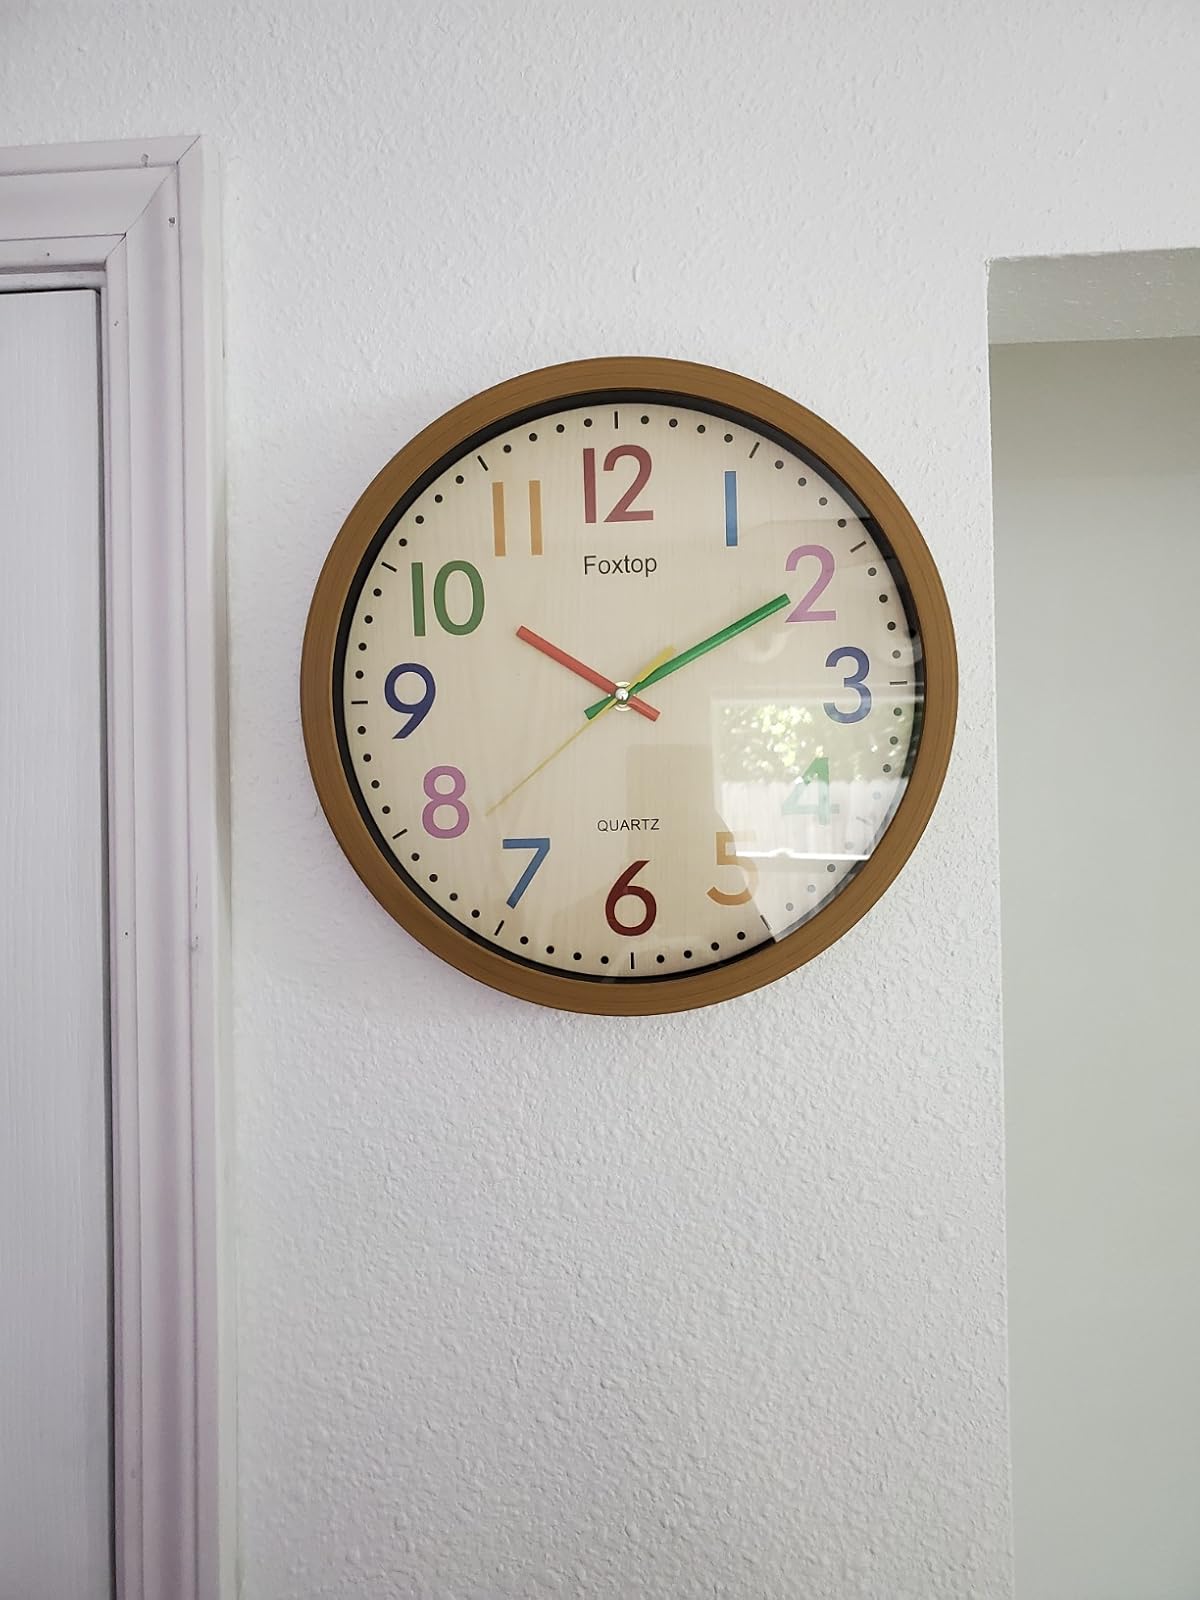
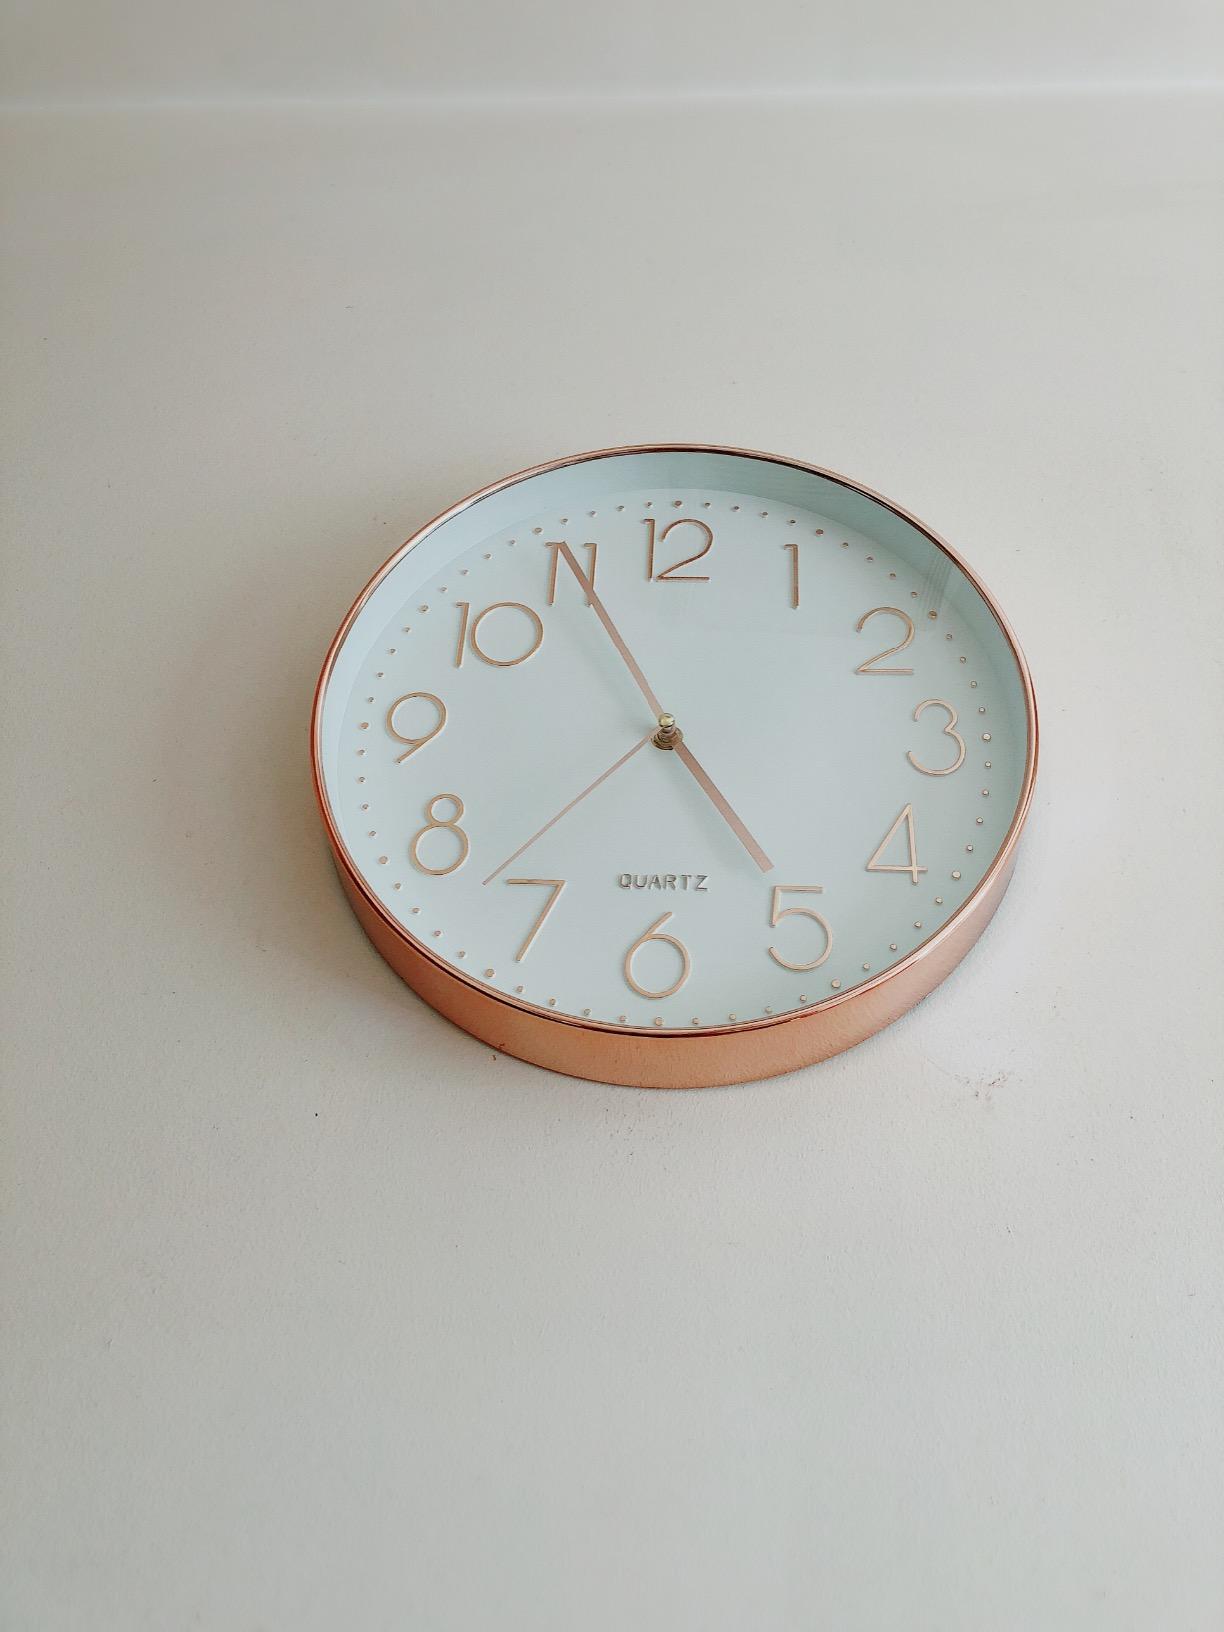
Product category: clock
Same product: no